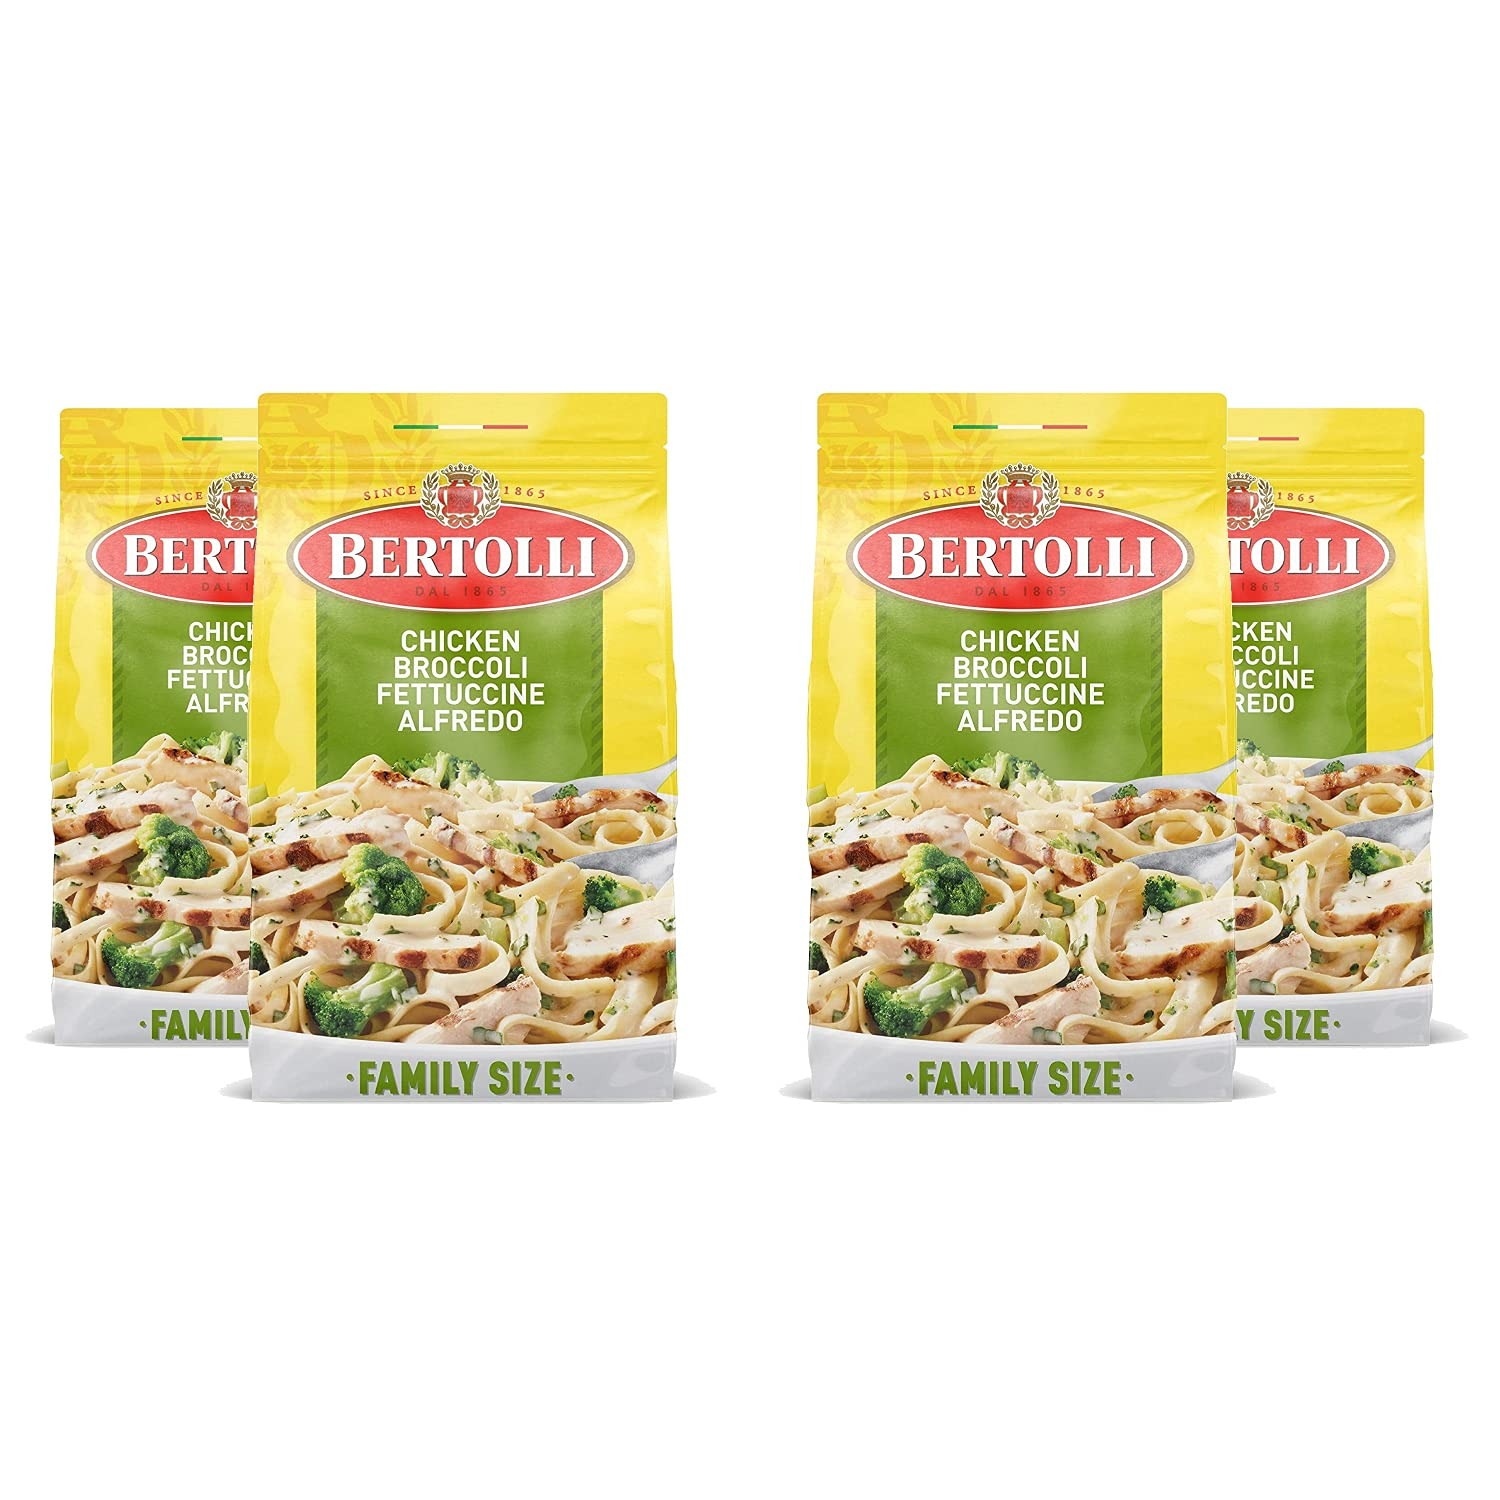
Item Name: Gourmet Kitchn Bertolli Chicken Broccoli Fettuccine Alfredo (Pack of 4, 36 oz Each) - Frozen Meal with Pasta, Chicken and Wine Cheese Sauce - Ready in Minutes
Bullet Point 1: INSPIRED BY ALFREDO CLASSIC RECIPE- Home-style dish that pairs tender, grilled white chicken with fettuccine pasta and creamy white sauce made with Parmesan, butter and wine.
Bullet Point 2: GOOD SOURCE OF PROTEIN AND CARBS- 380 calories per serving, 19 g of protein and 11 percent carbohydrate.
Bullet Point 3: READY IN 15 MINUTES- Pour meal into a deep skillet and cook over medium-high heat.
Bullet Point 4: DELICIOUS GOURMET READY MEAL- Italian-inspired ready dish with Parmesan cheese.
Bullet Point 5: SHORT TIME TO PREPARE, LONG TIME TO ENJOY- Make your life easy with this rockstar.
Bullet Point 6: Unit count type: Ounce
Product Description: Temperature-sensitive items, such as those that need to be chilled or frozen, are carefully placed in an insulated box with dry ice and/or iced gel packs. Our packing team will use enough dry ice and/or gel packs to keep your delivery at the right temperature until you receive it.Please note that our warehouse packs everything as tightly as possible to ensure the item(s) remains frozen/refrigerated during transit and the coolant surrounds the item(s). As dry ice dissipates and gel packs thaw, this will create pockets of space in the package whereby products can shift around.Upon receiving the delivery, please immediately place your items in your refrigerator or freezer. If you are away when your package arrives, please watch your email for delivery confirmation. Upon delivery, plan for someone to place them in a refrigerator or freezer as soon as possible.HEALTHY GOURMET FOODS READY TO EATIn Gourmet Kitchn, we started as a frozen food company, but soon we realized how important it is to provide our clients with natural and healthy options.We want to connect people with the best artisan and gourmet foods ready to eat, including pet snacks and treats.
Value: 144.0
Unit: Ounce

Price: 10.77